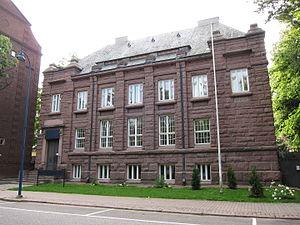
La Maison de la justice de Kotka est un bâtiment situé dans le quartier de Kotkansaari à Kotka en Finlande.